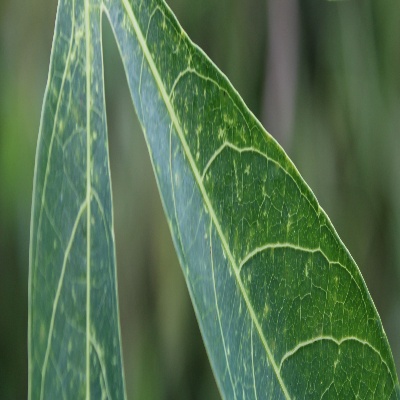
Crop: Cassava
Condition: green mite